Pic Macaya National Park

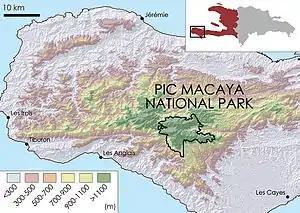
Pic Macaya National Park boundaries on a topographic map of Haiti

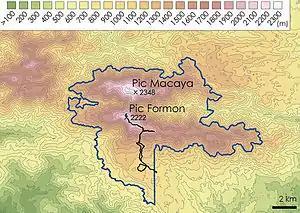
Detailed topographic map of Pic Macaya National Park and its peaks

Pic Macaya National Park is one of two largest national parks of the Republic of Haiti. It is located in the country's southern peninsula, within the Massif de la Hotte. Featuring the country's last stand of virgin cloud forest, it encompasses more than 8,000 hectares. Elevations in the rugged park reach a maximum height of above sea level at Pic Macaya ("Macaya Peak"), the second highest point in Haiti behind Pic la Selle. A majority of the park is composed of two tall peaks: Pic Macaya and Pic Formon.